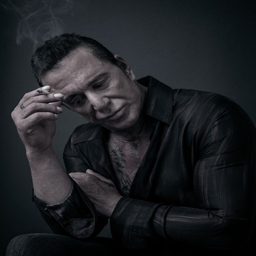
boxer , whats to say about a man who fell and got back up